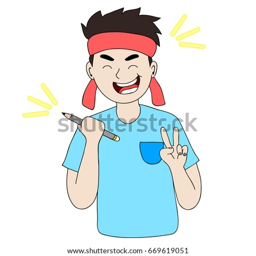
cartoon boy fighting for the exam , person drawn .